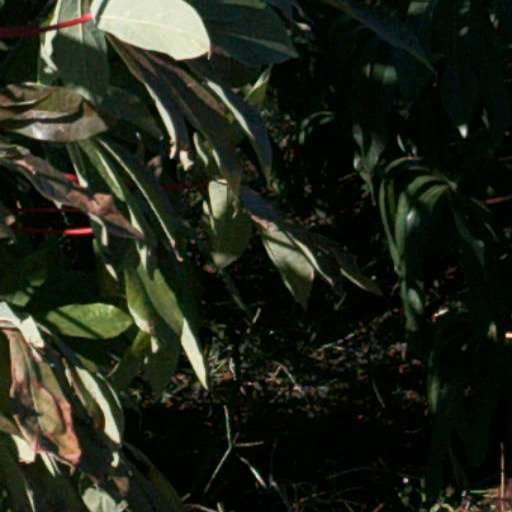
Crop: cassava